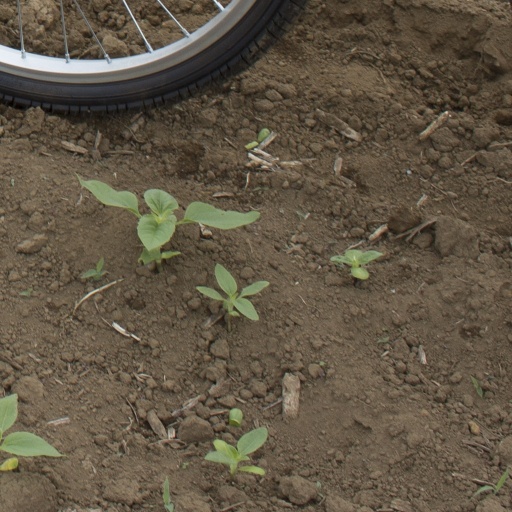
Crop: Jerusalem artichoke